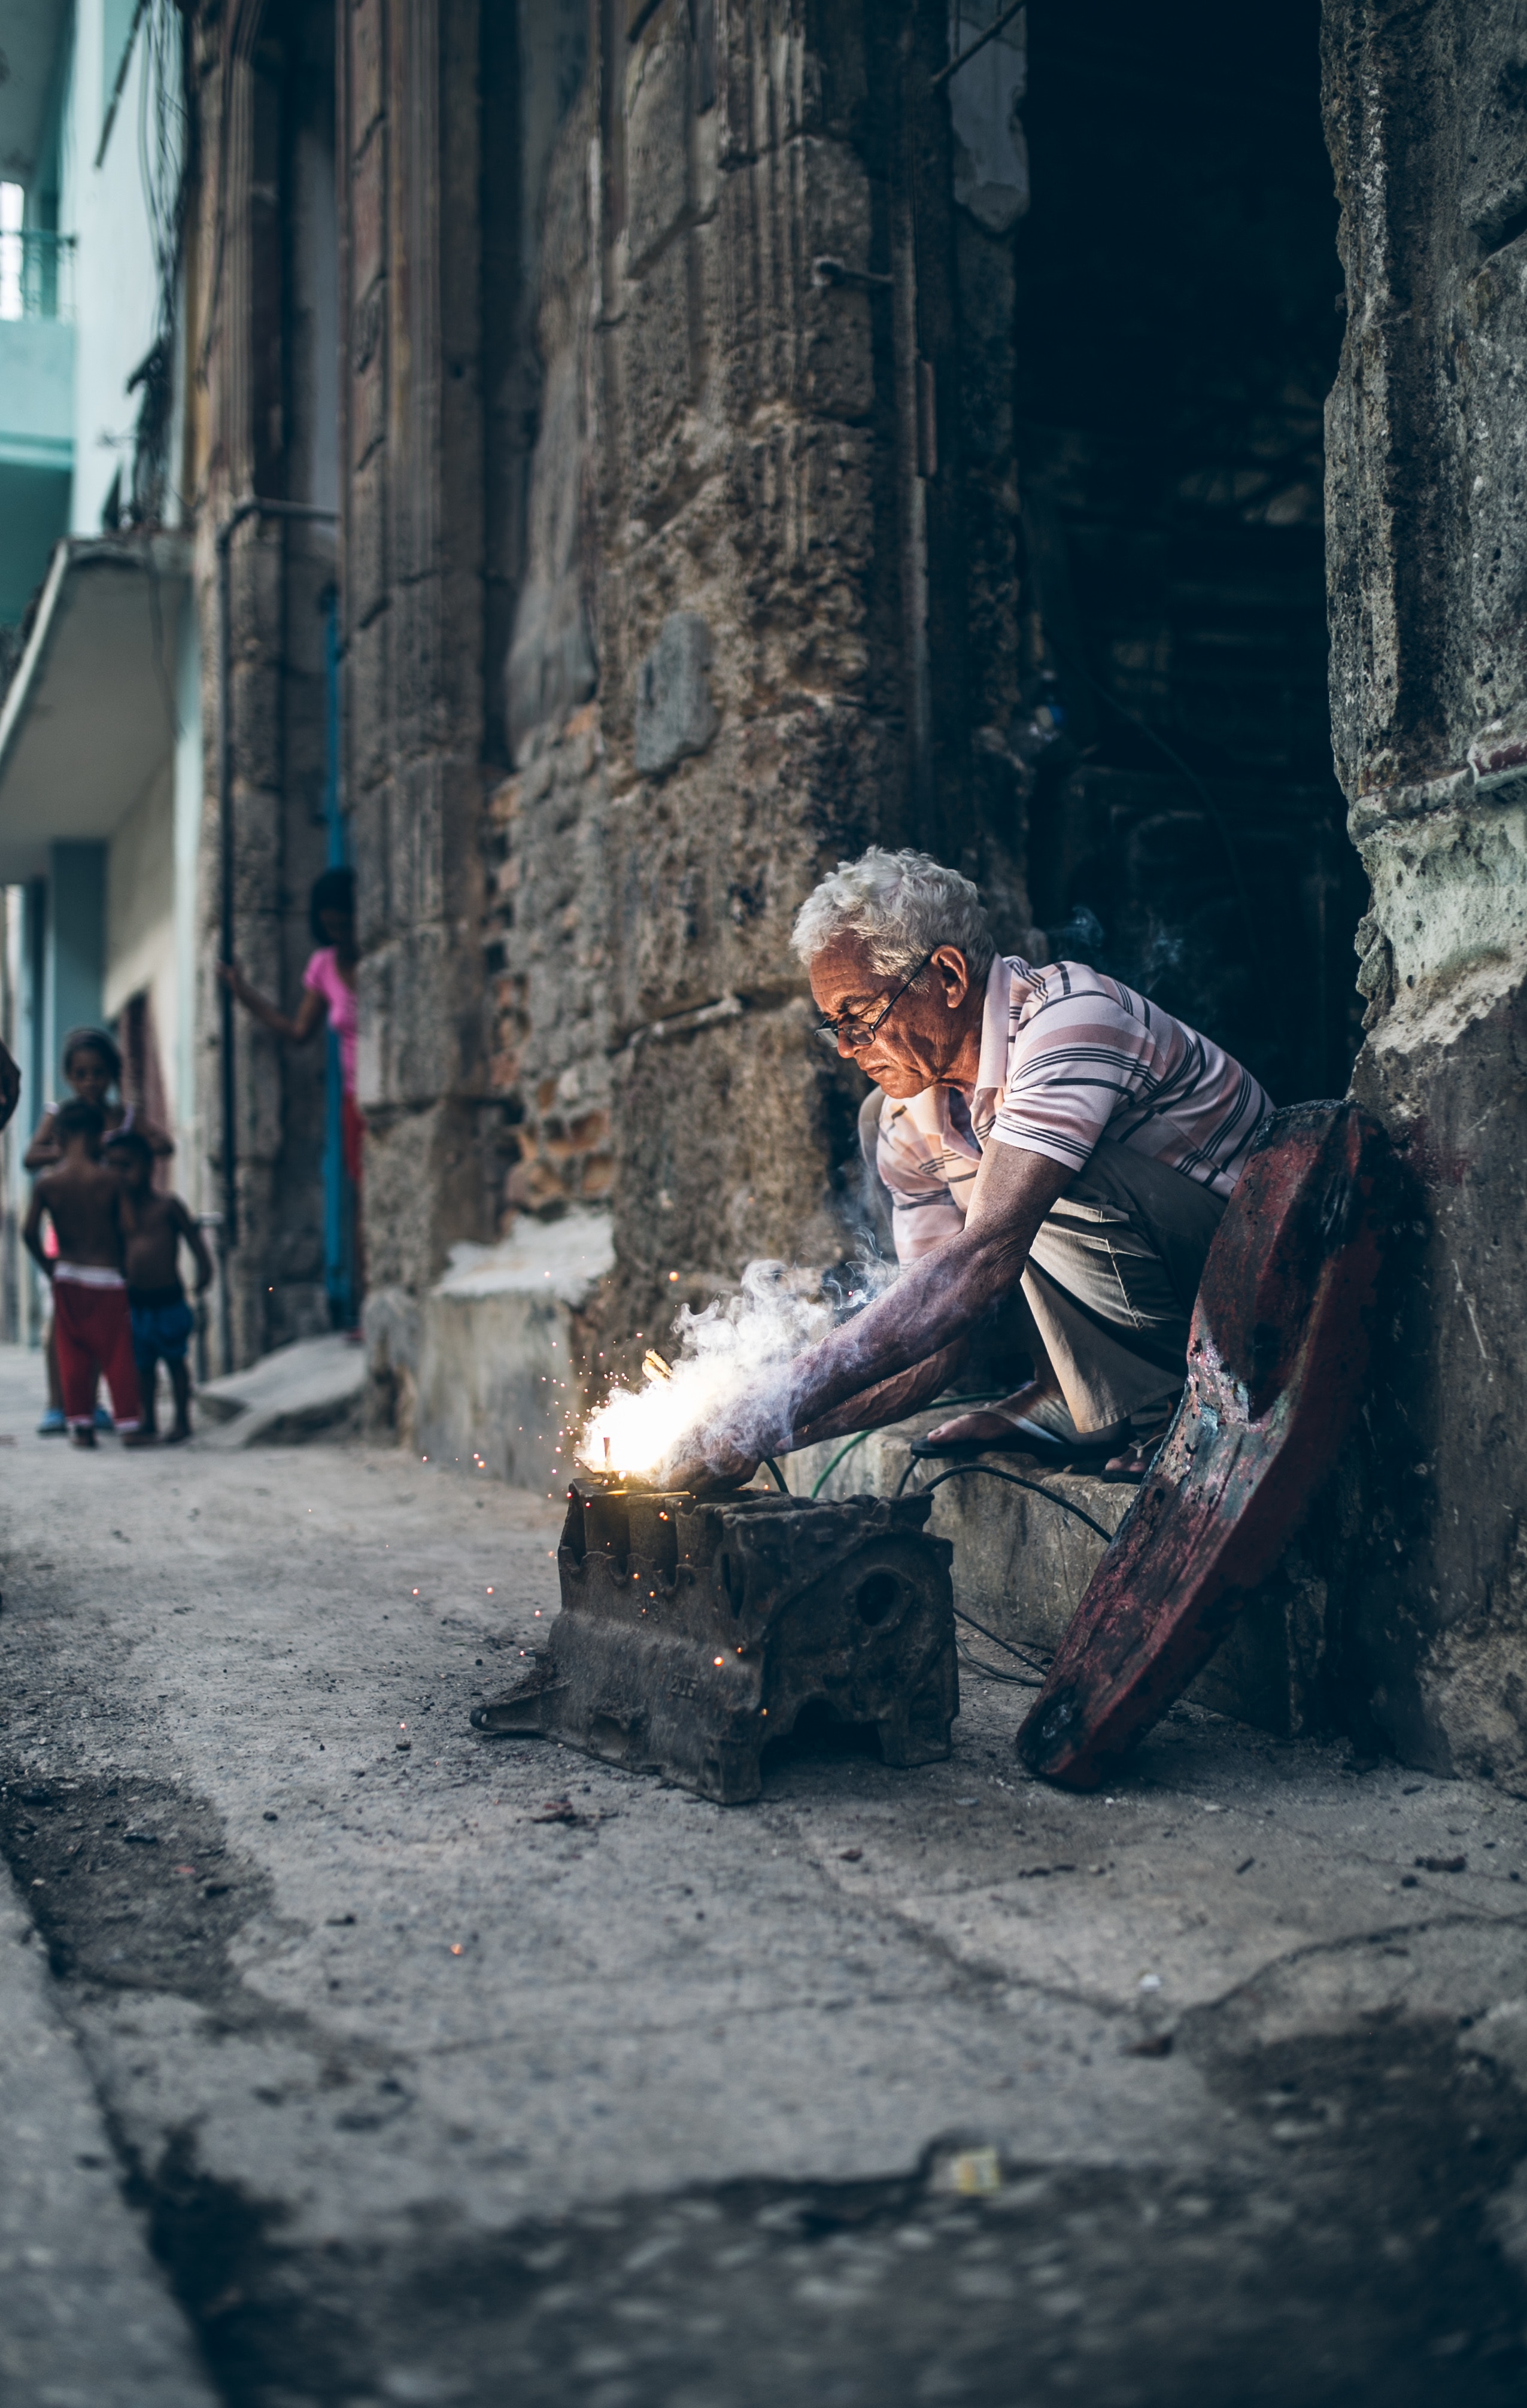
tree, water, road, street, recreation, fun